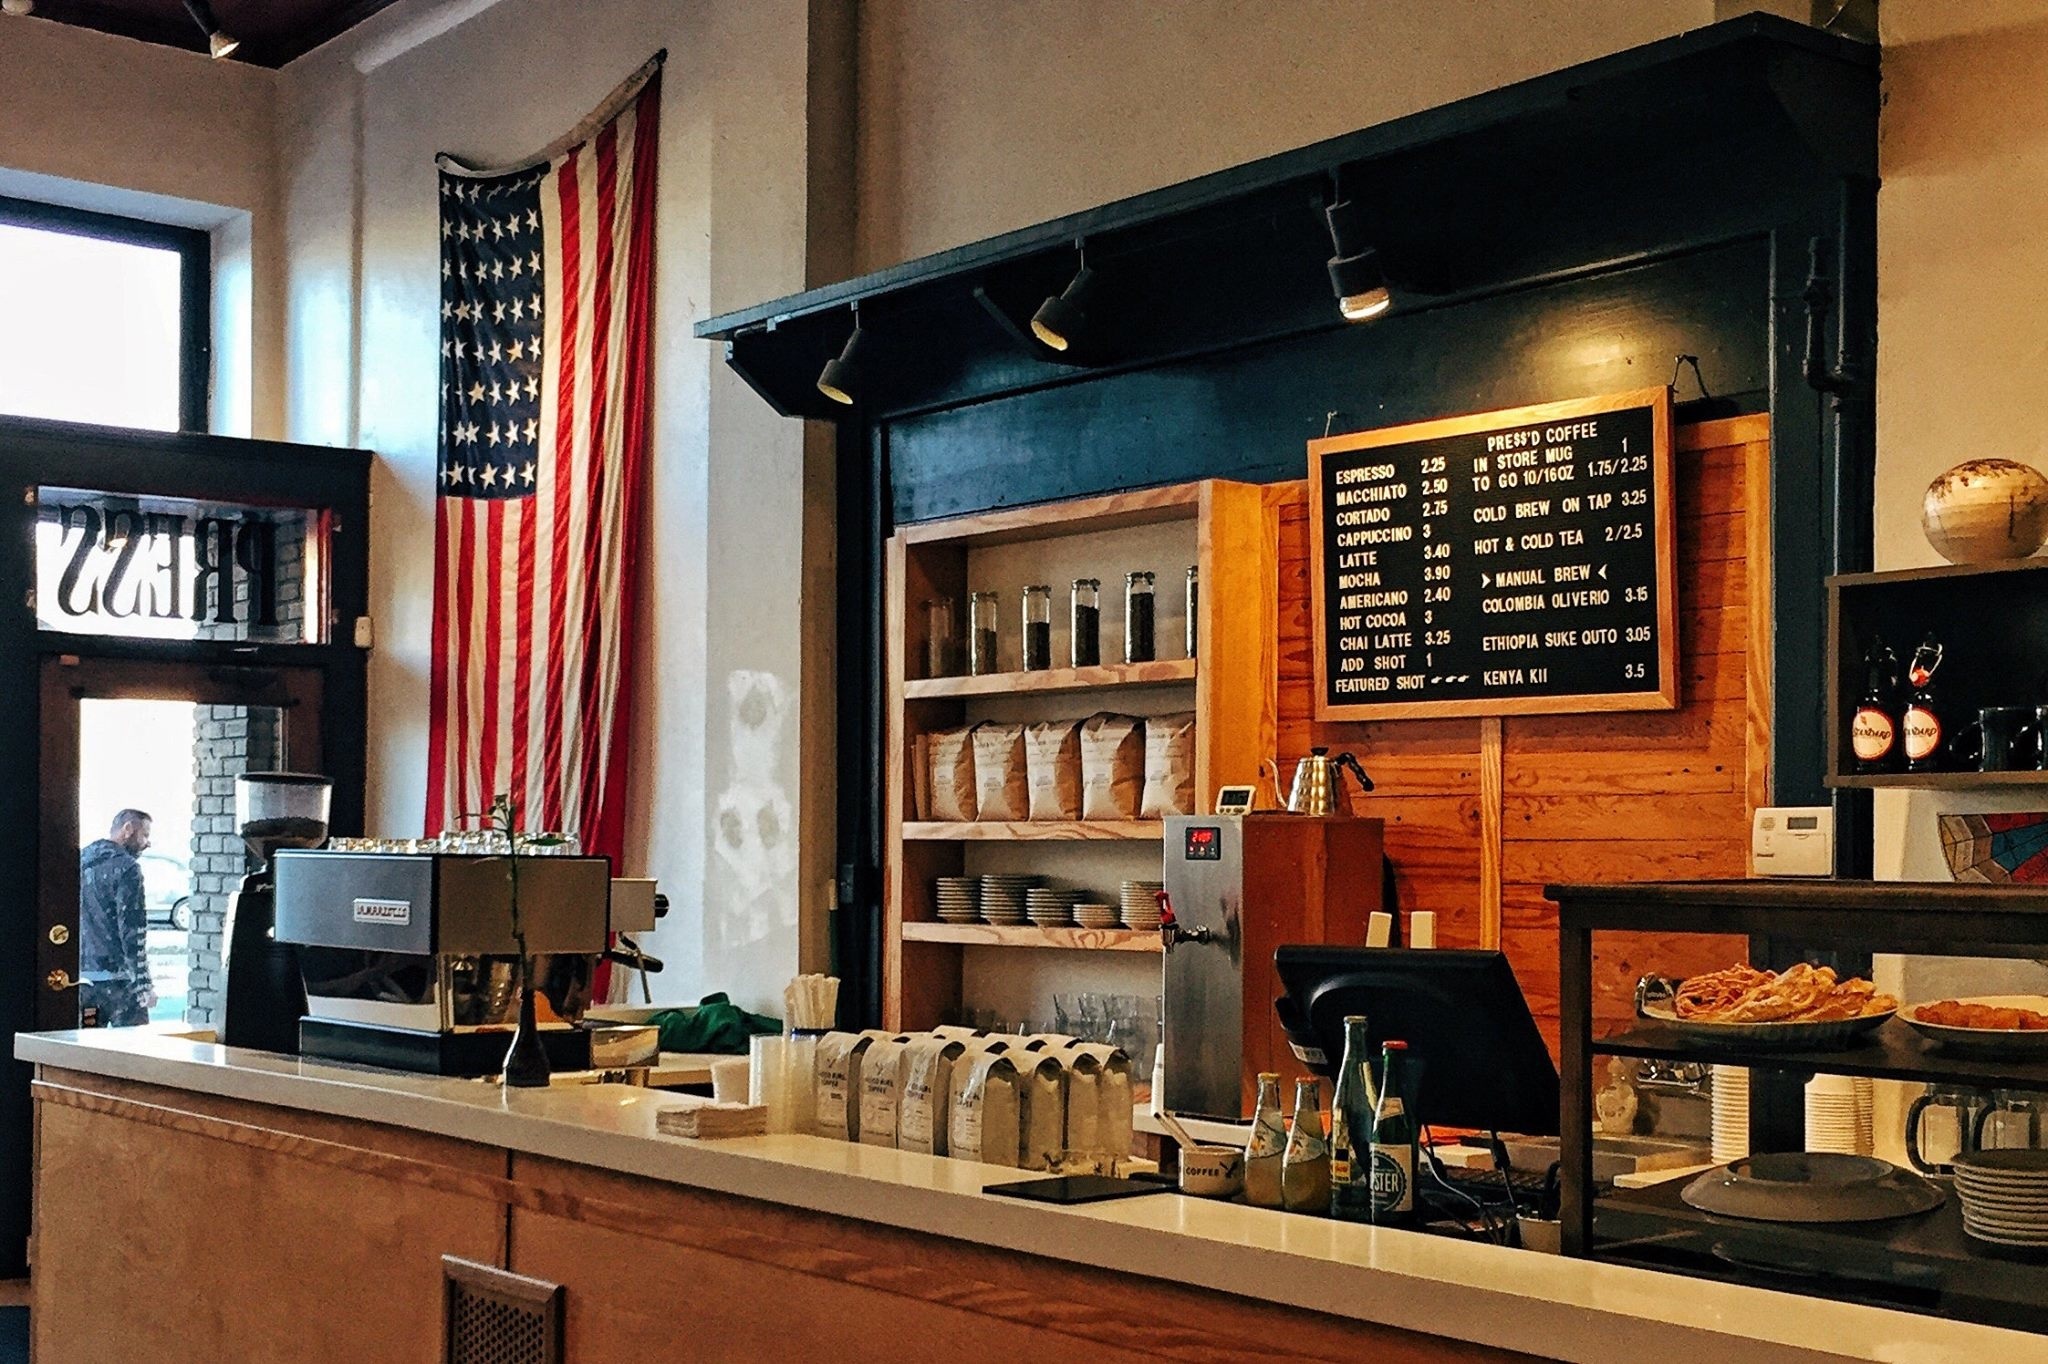
cafe, coffee shop, coffee, restaurant, home, bar, shop, flag, america, american flag, kitchen, living room, room, interior design, estate, workplace, cabinetry